Pooles Island

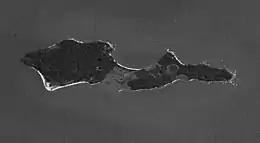
Oblique view of Pooles Island in 1984. North at lower left.

Pooles Island is a small island located on the Chesapeake Bay, part of Harford County, Maryland. It is southeast of the southern tip of Gunpowder Neck. The Pooles Island Light was built on it. Pooles Island was used for bombing practice from 1918 through the 1960s as part of Aberdeen Proving Ground. Access to the island is prohibited due to unexploded ordnance.